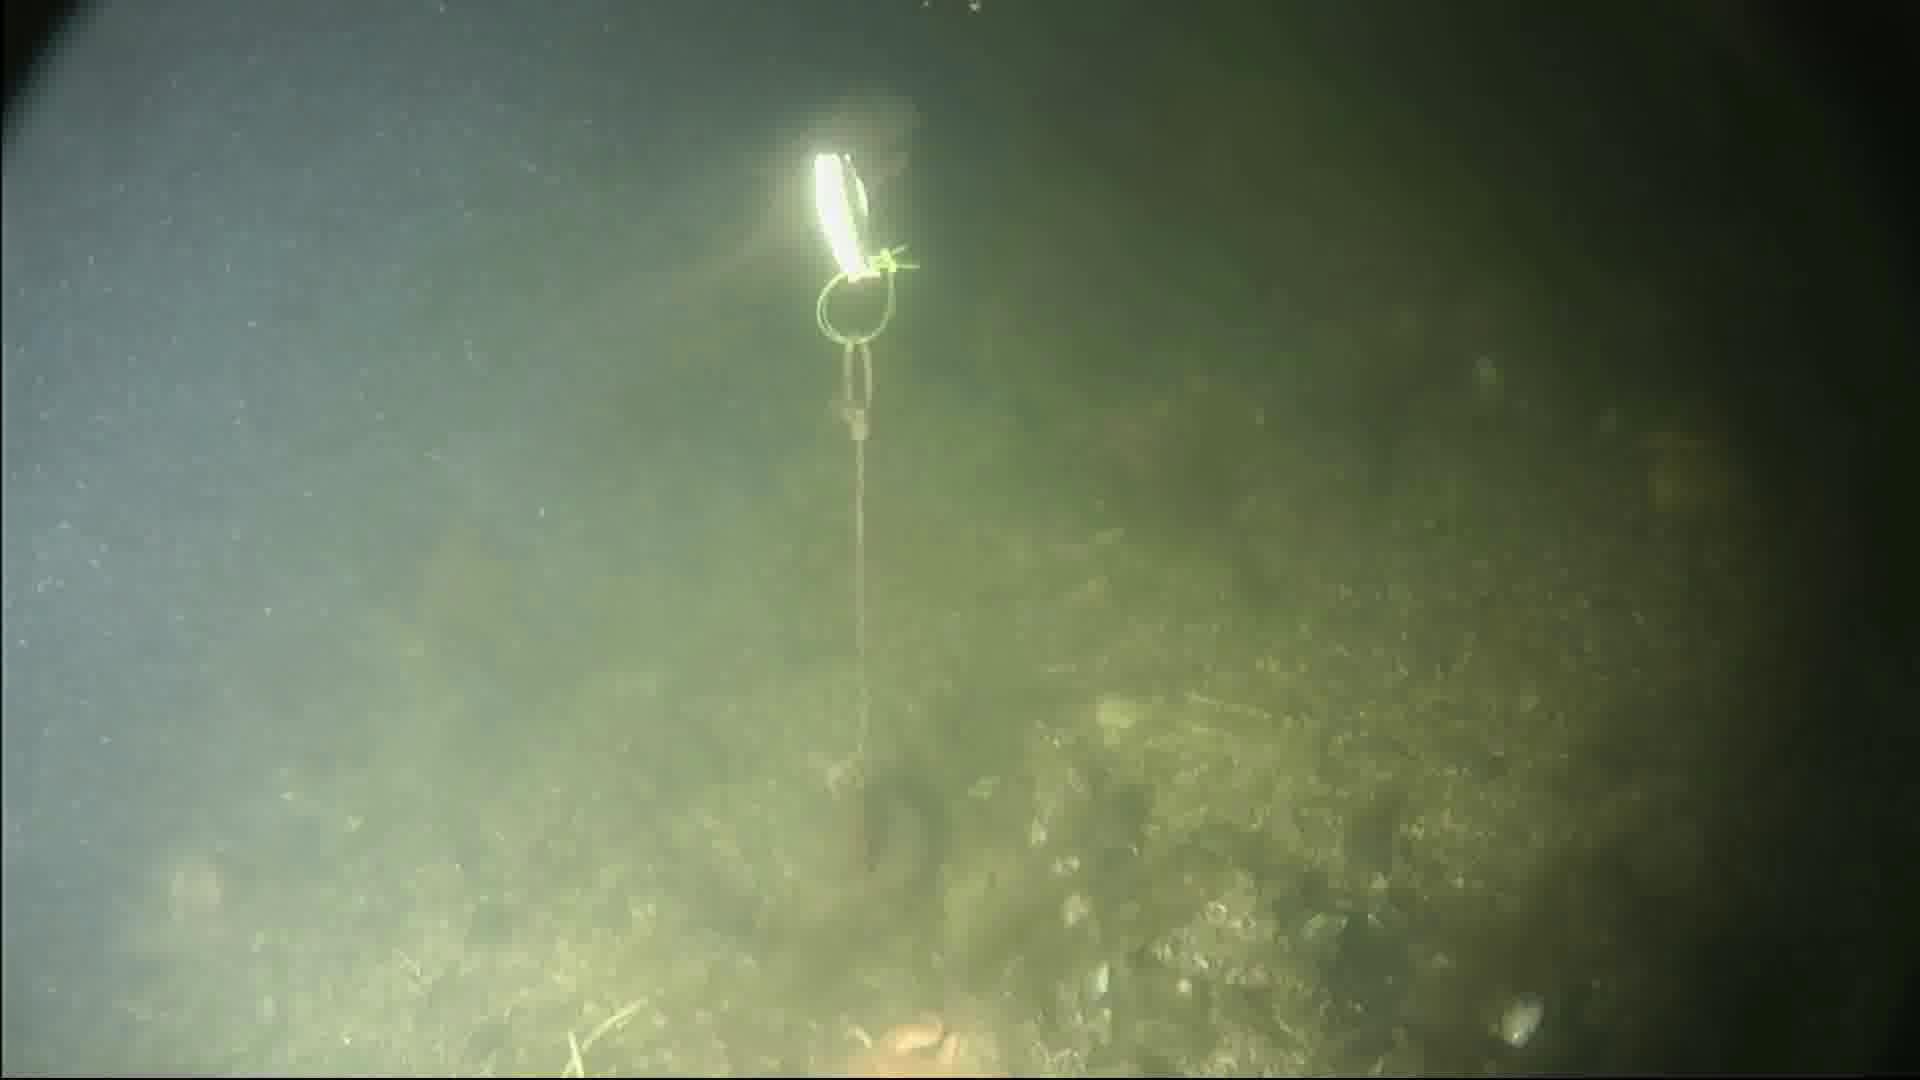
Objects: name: fish
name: crab
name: starfish